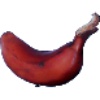
Label: Banana Red 1